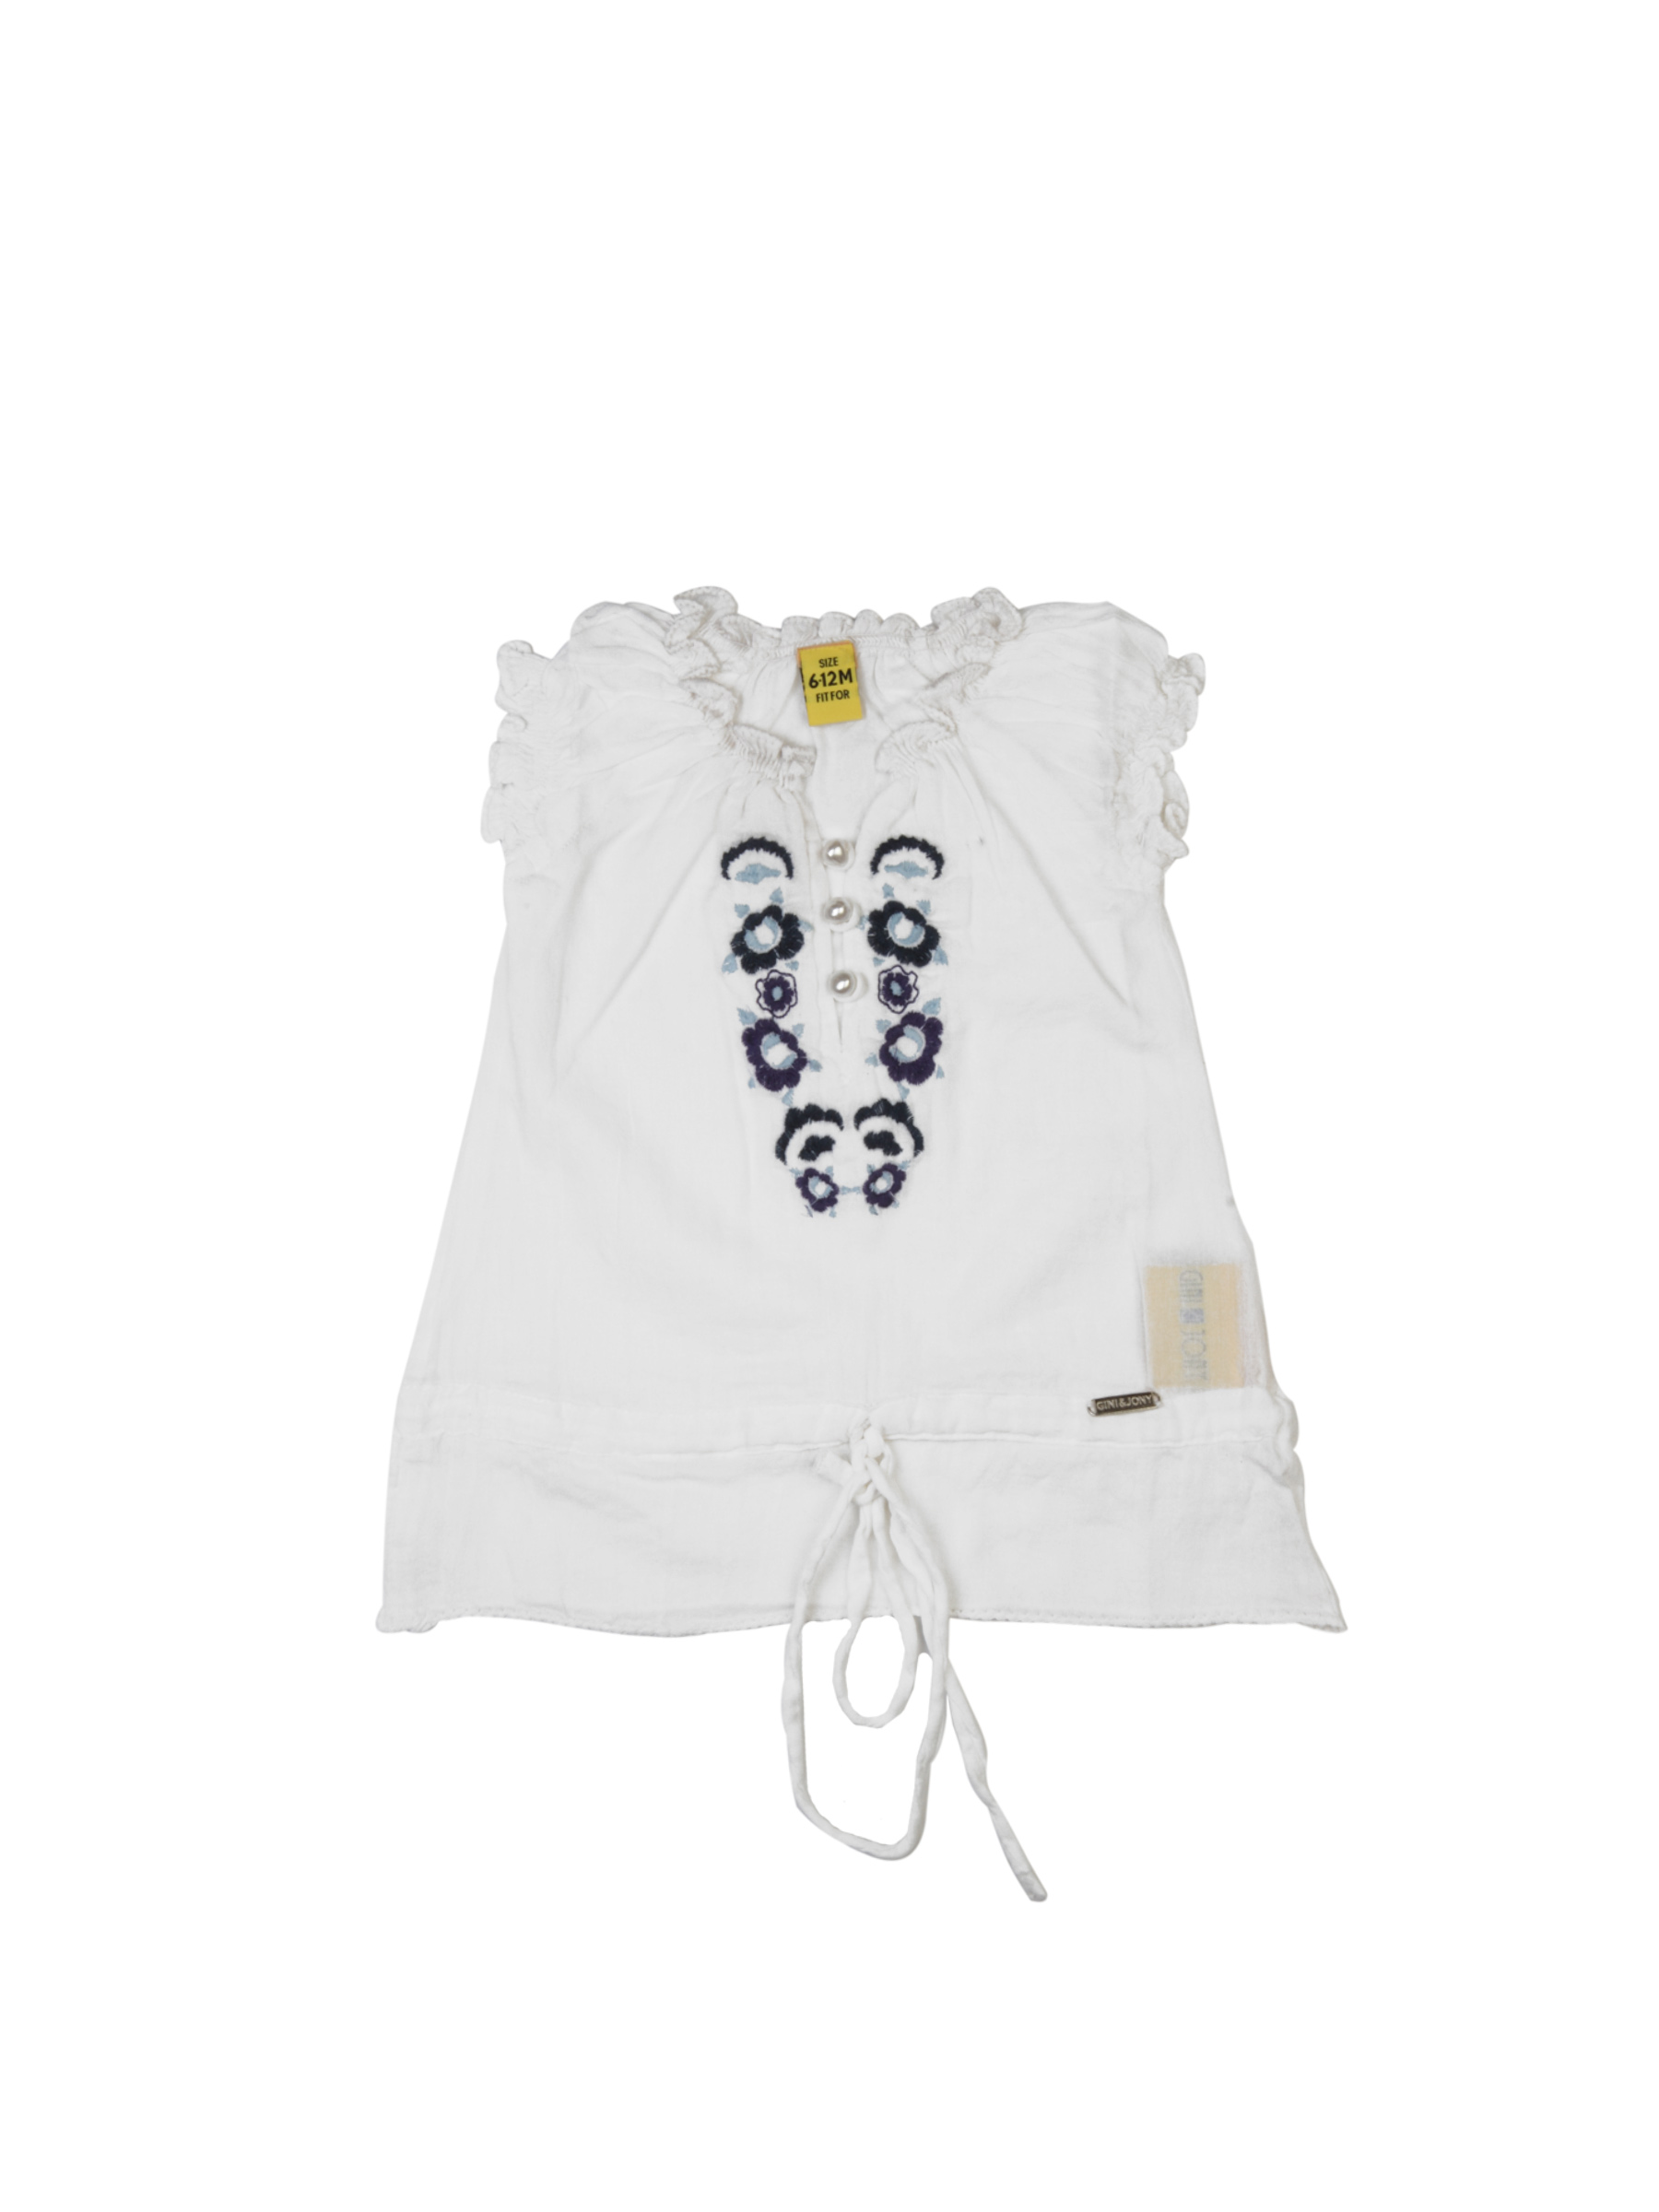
Gini and Jony Girls Woven White Top
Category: Apparel / Topwear / Tops
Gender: Girls
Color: White
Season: Summer 2012
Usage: Casual